Grand Jubilee of 1814

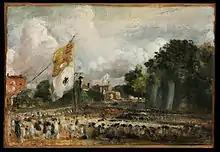
Painting by John Constable of celebrations of peace at East Bergholt

Queen Charlotte held "grand entertainment" at Buckingham House on the day of the jubilee, with new ornaments being provided for the occasion. A flotilla of boats paraded down the River Thames and there was a re-enactment of several naval battles against the French on The Serpentine in Hyde Park. In Green Park a "naval arch" was erected as a bridge between the park and the lawn of Buckingham House. The arch was decorated with the names of naval officers: Howe, Duncan, St Vincent, Collingwood, Broke, Saumarez, Exmouth and others. A royal booth in the park displayed the names "Nelson of the Nile" and "Wellington".